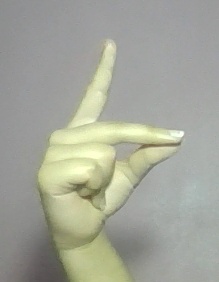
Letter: ta